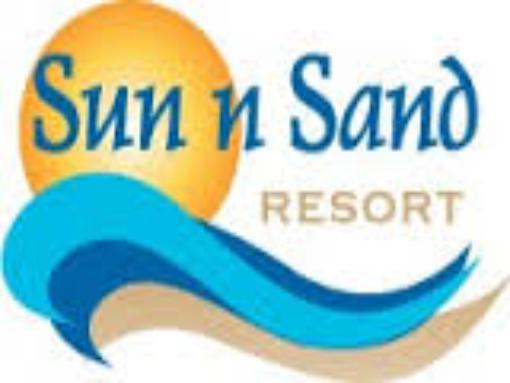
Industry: Leisure